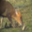
Label: deer